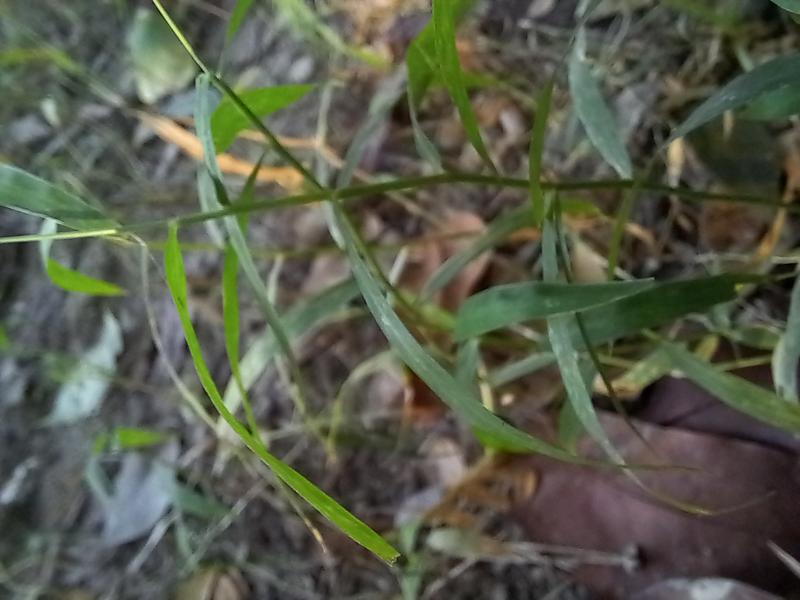
Weed species: Panicum repens